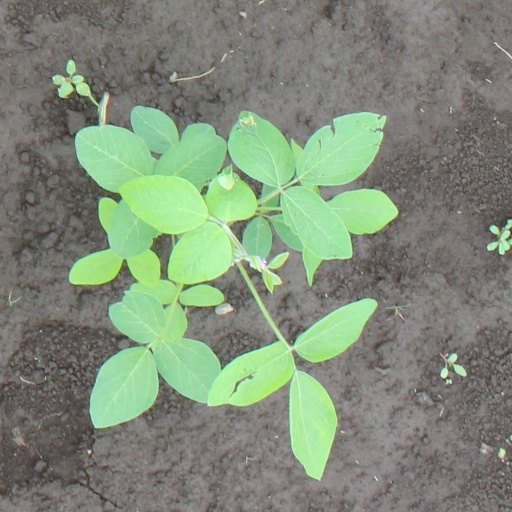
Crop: soybean